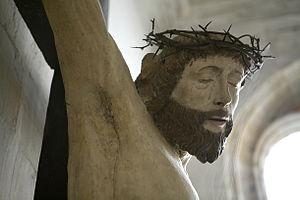
Détail du Christ en Croix de Ligier Richier dans l'église Notre-Dame de Bar-le-Duc.
L'église Notre-Dame est une église située à Bar-le-Duc dans le département de la Meuse en région Lorraine.